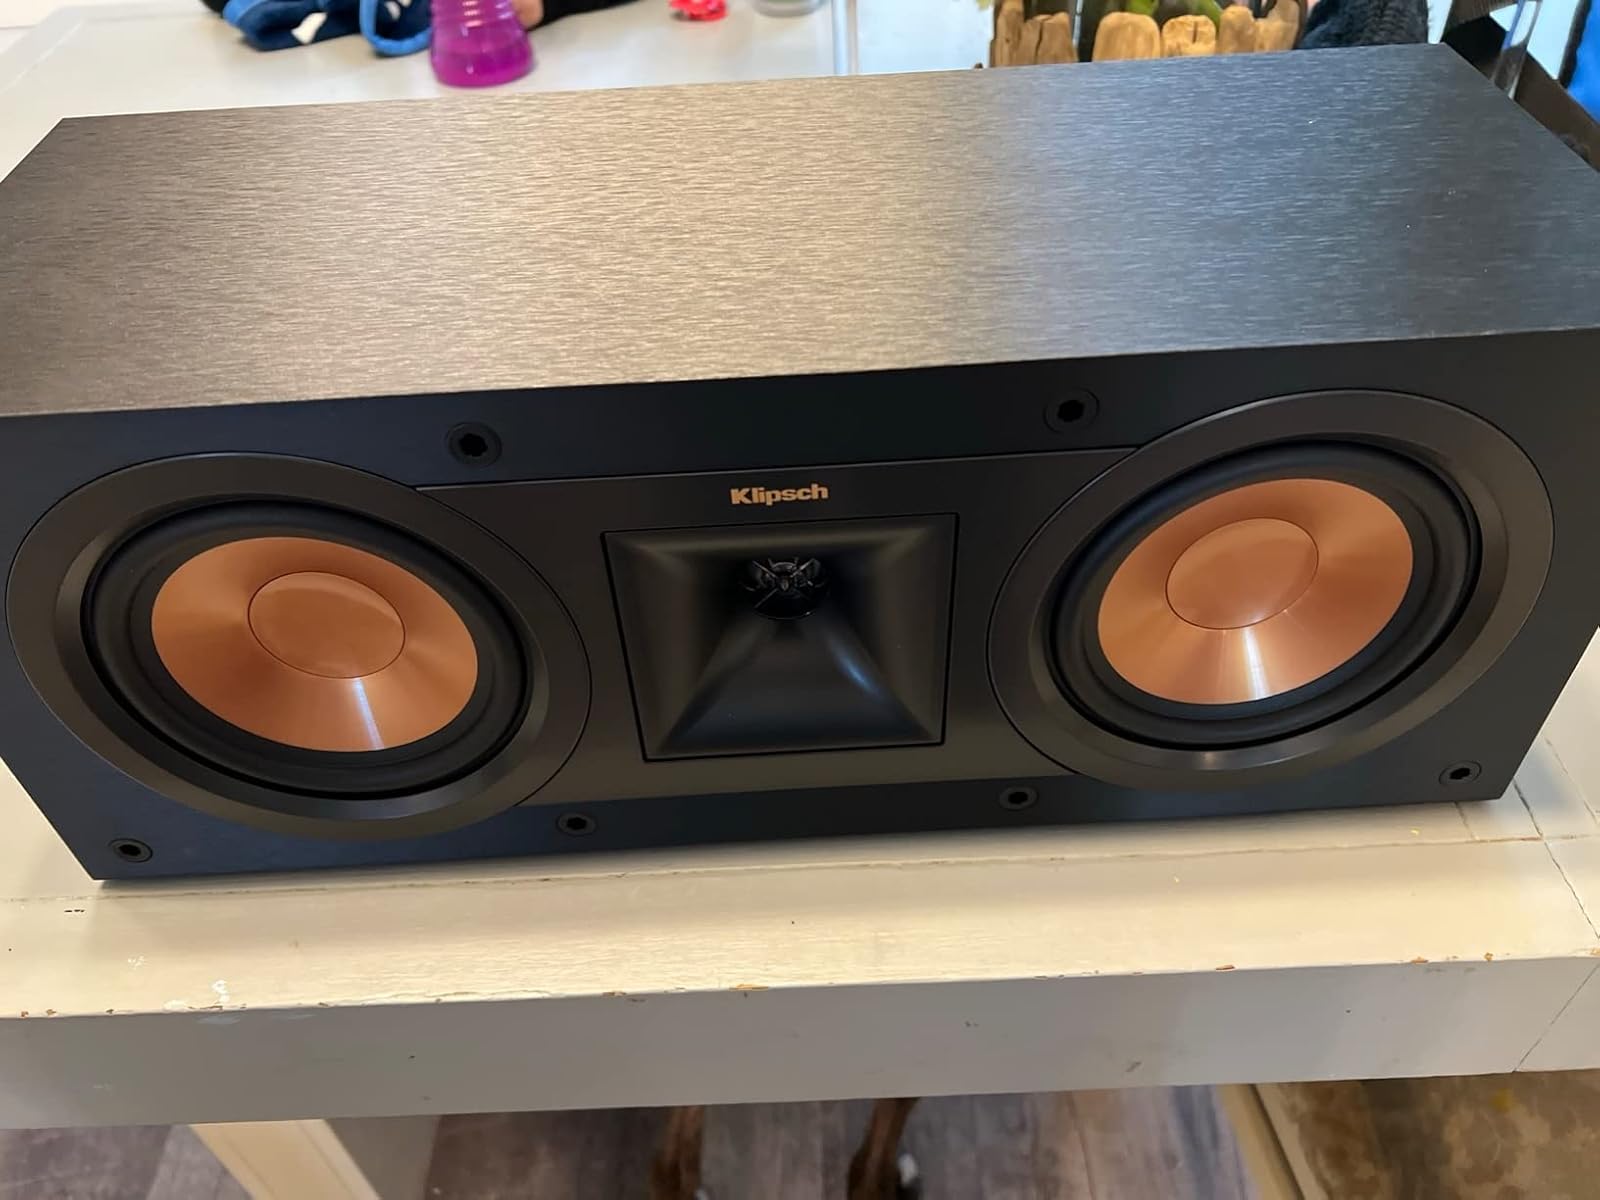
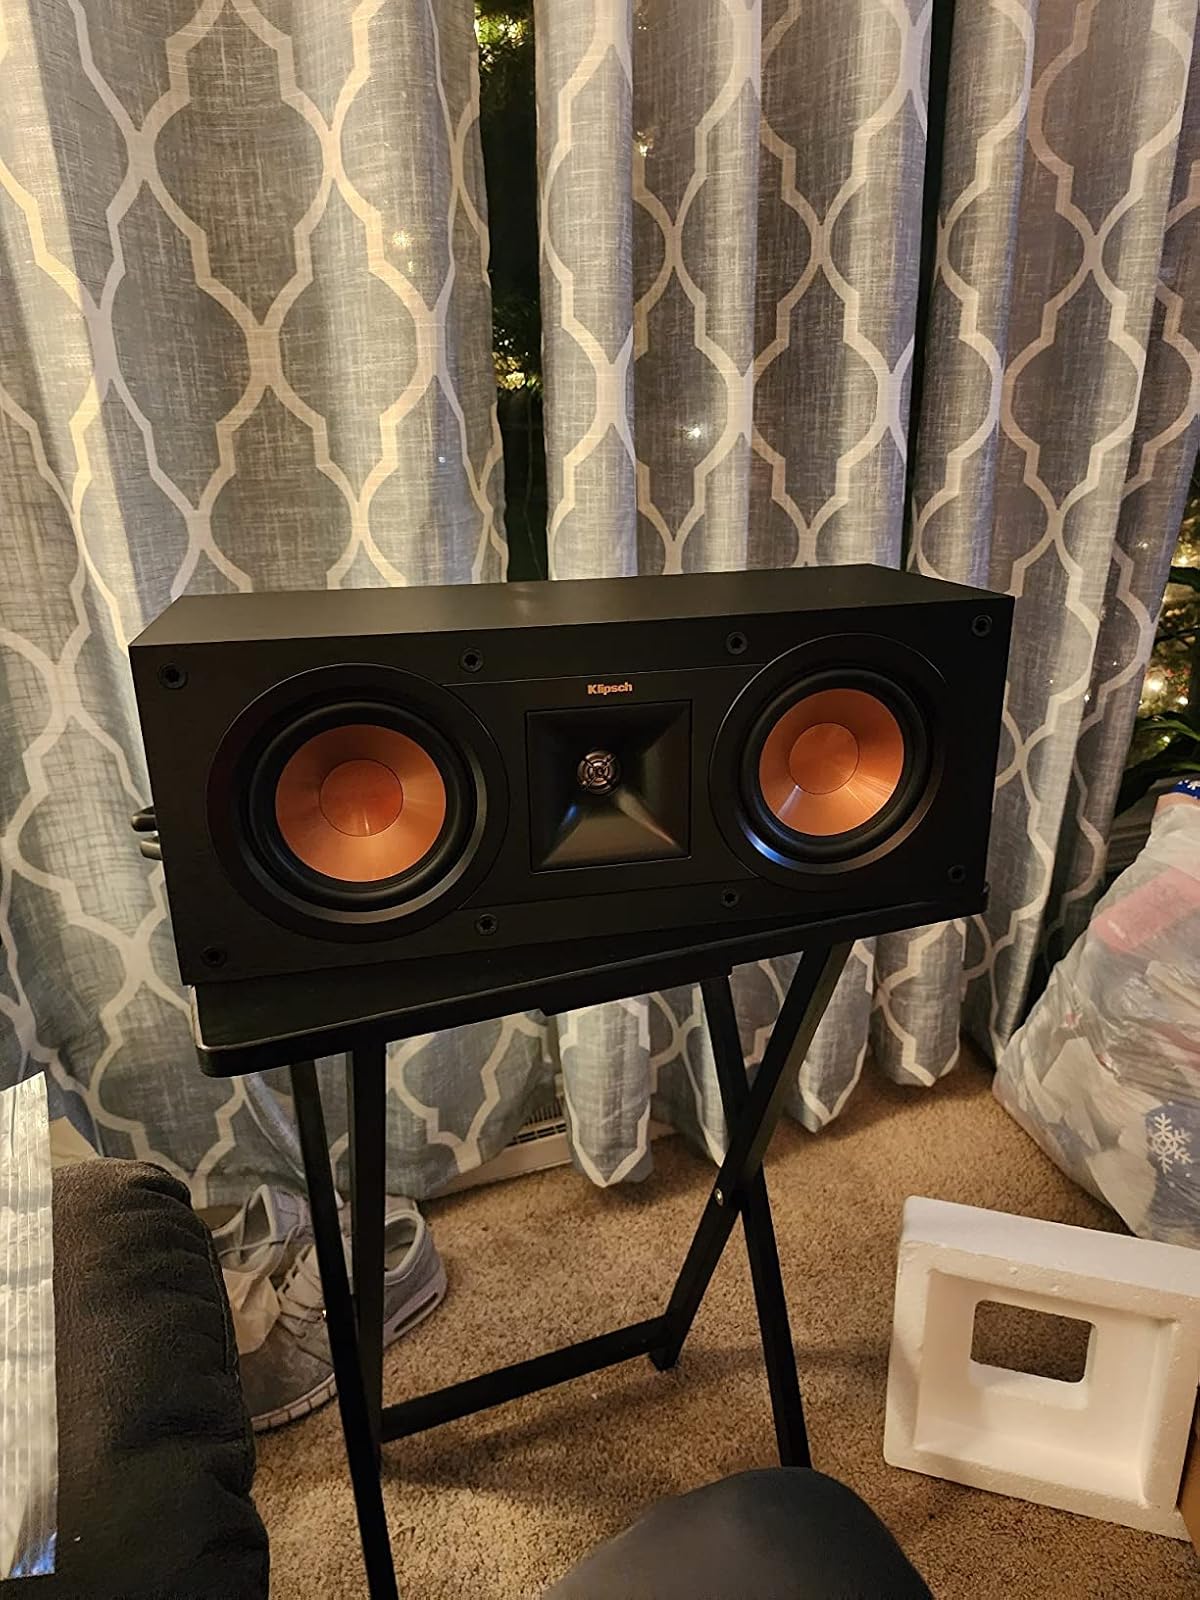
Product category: speaker
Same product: yes